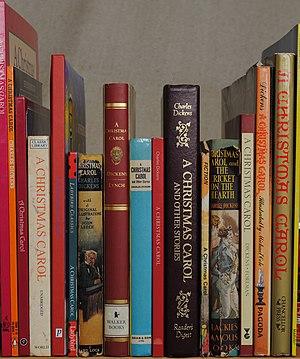
Un chant de Noël, également publié en français sous les titres Cantique de Noël, Chanson de Noël ou Conte de Noël, est le premier et le plus célèbre des contes écrits par Charles Dickens. Rédigé en même temps que Martin Chuzzlewit et paru en décembre 1843 chez Chapman & Hall avec des illustrations de John Leech, il est considéré comme « son œuvre la plus parfaite ». Aussitôt, Thackeray le salue comme un « bienfait national ». Acclamé par les critiques comme par le public, sa popularité n'a jamais faibli. Son protagoniste, Scrooge, reste sans doute le personnage dickensien le plus universellement connu et, grâce à ce livre, Dickens, incarné en une sorte de Père Noël pour le monde anglo-saxon, a été décrit comme l'« inventeur » de la fête qui lui est associée.